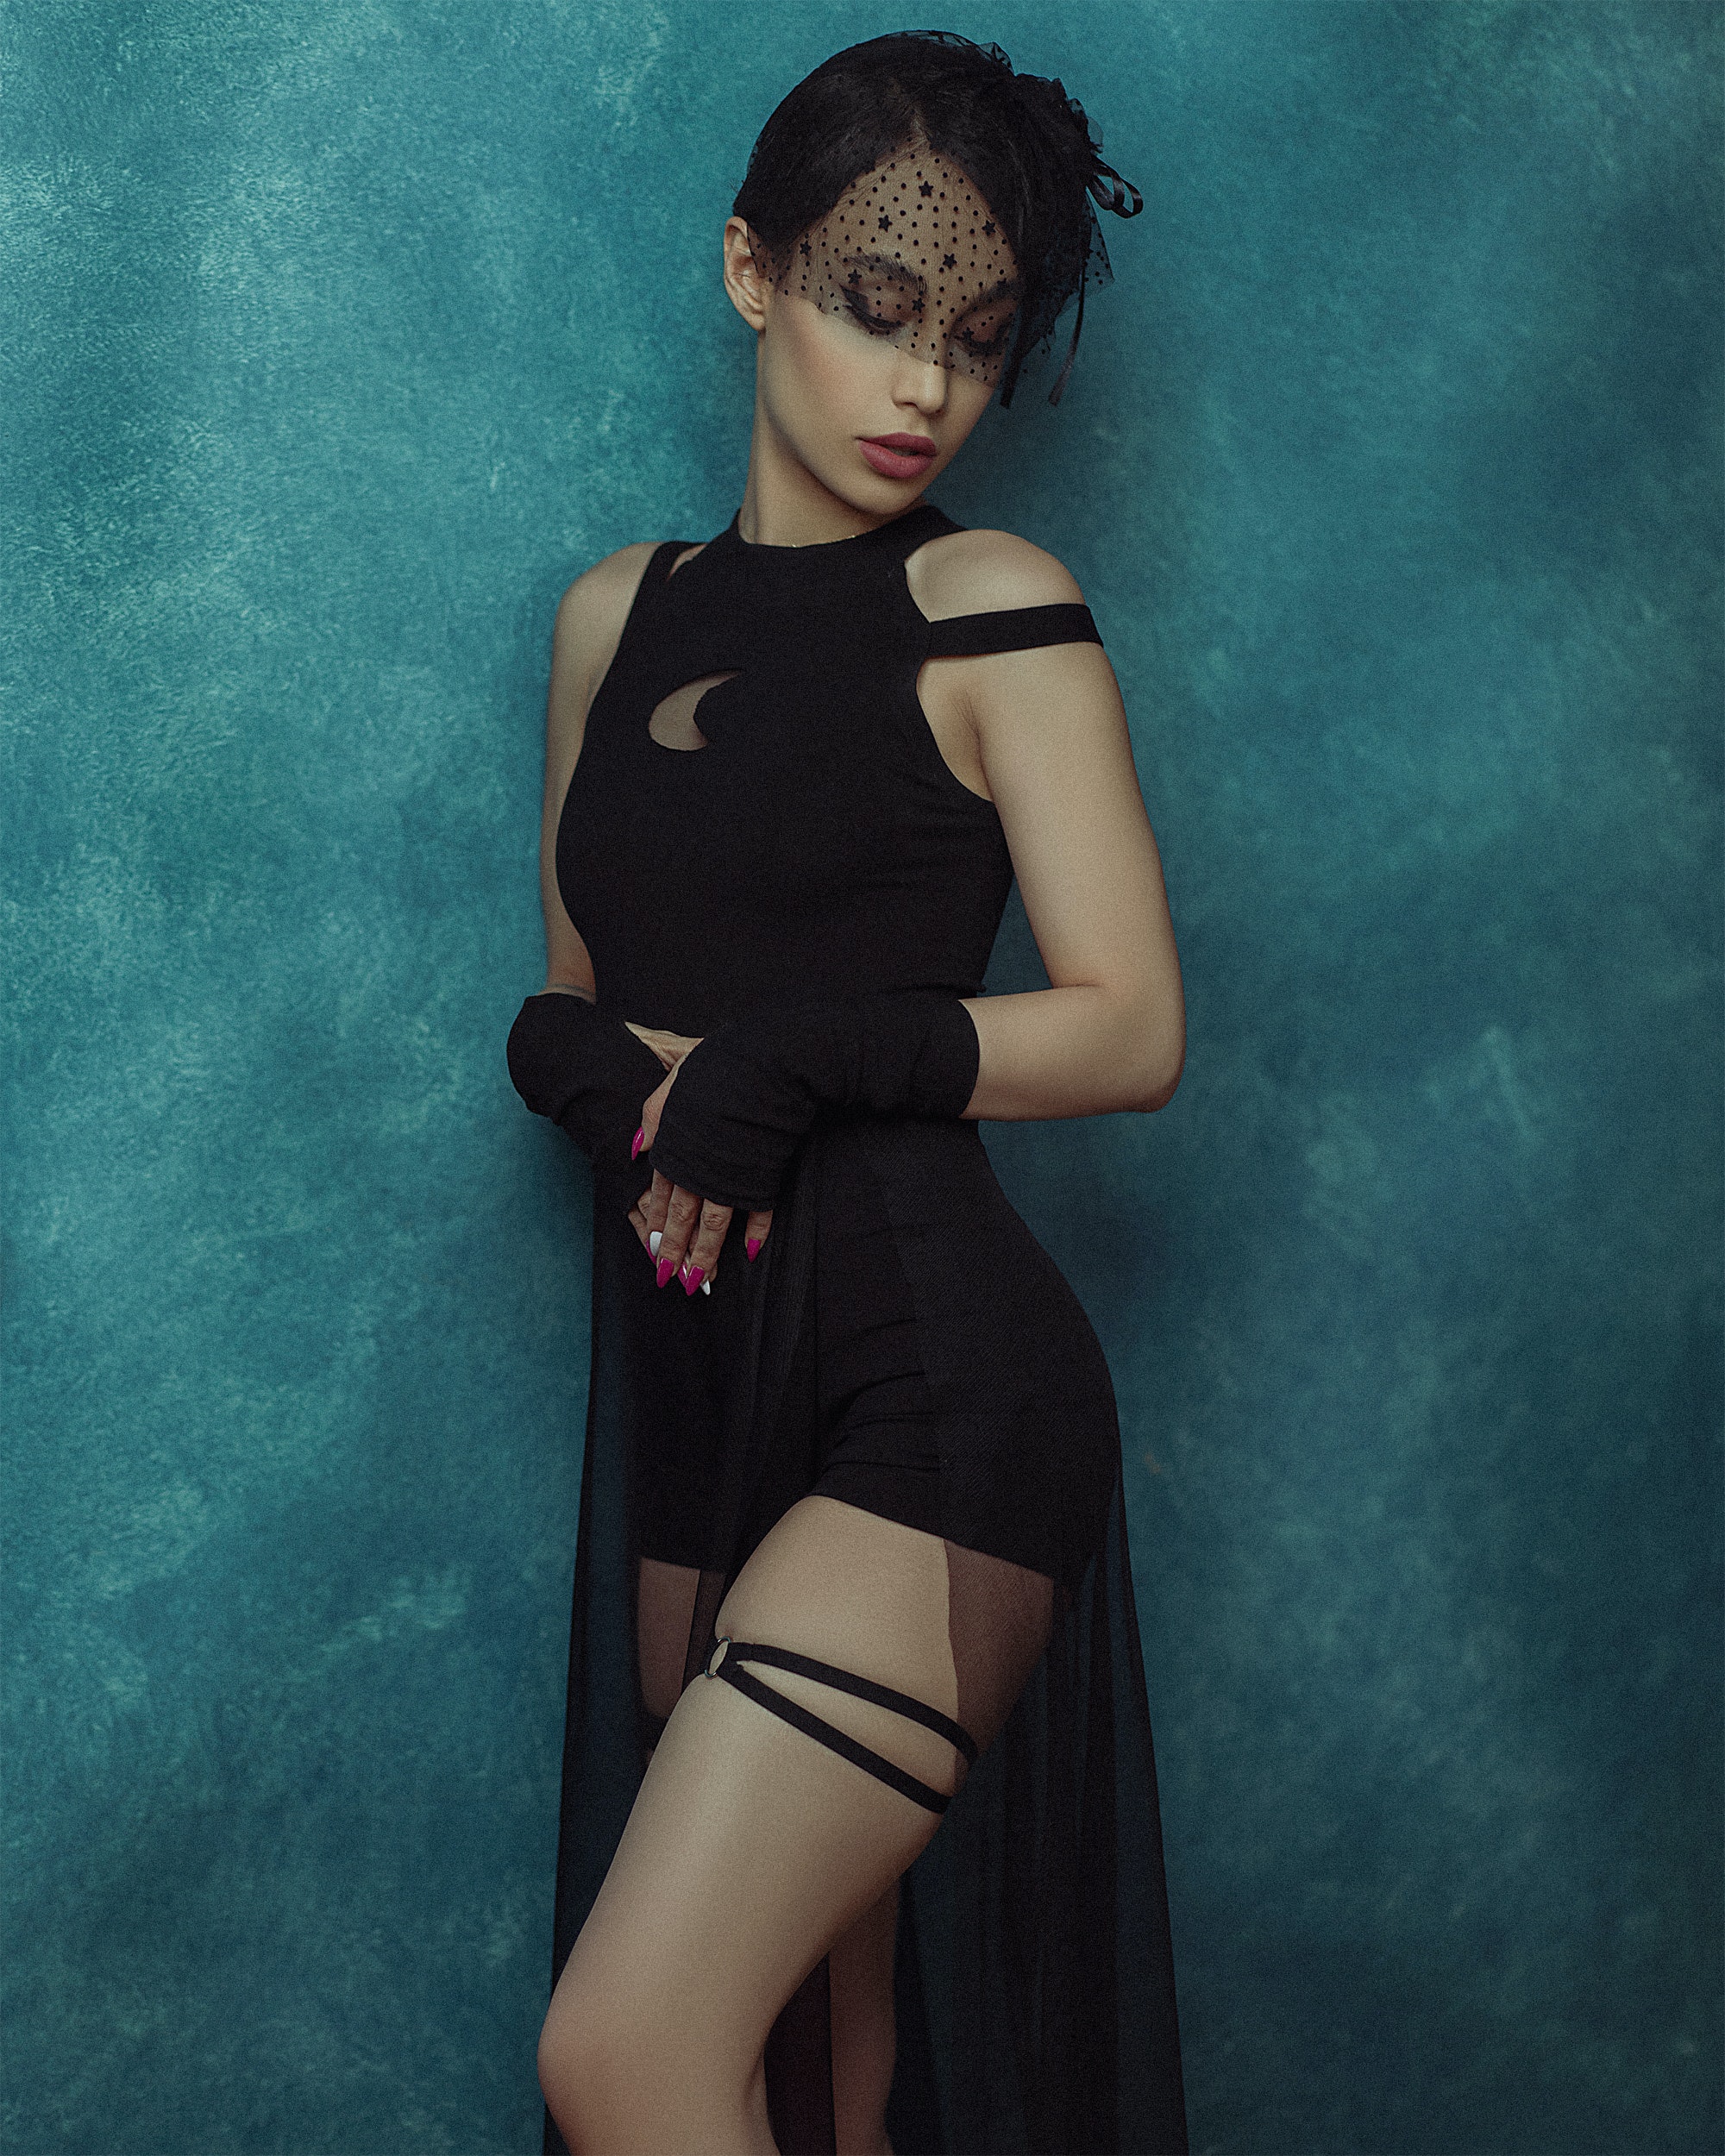
woman, hair, face, lip, hand, arm, leg, neck, human body, One piece garment, dress, sleeve, waist, knee, gesture, thigh, flash photography, black hair, finger, trunk, fashion design, day dress, chest, fashion model, long hair, human leg, formal wear, electric blue, abdomen, little black dress, jewellery, sitting, brown hair, cocktail dress, sportswear, fashion accessory, costume, magenta, vintage clothing, photo shoot, fictional character, top, necklace, model, toy